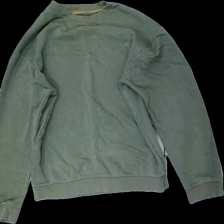
View: front
Type: Sweater
Category: Men
Brand: Lager 157
Colors: Green
Material: 100% Cotton
Cut: Regular, C-collar
Size: M
Season: All
Stains: Minor
Price range: <50
Recommended usage: Recycle
Description: Color damage